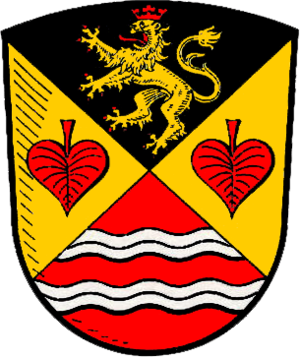
Grasellenbach
Coat of arms of Grasellenbach
Grasellenbach er en kommune i Kreis Bergstraße, i den tyske delstat Hessen. Grasellenbach ligger i de mittelgebirgeområdet Odenwald og Naturpark Bergstraße-Odenwald i en højde mellem 420 og 580 moh. Floderne Weschnitz, der er en biflod til Rhinen og Ulfenbach der løber i Neckar har deres udspring i kommunen.